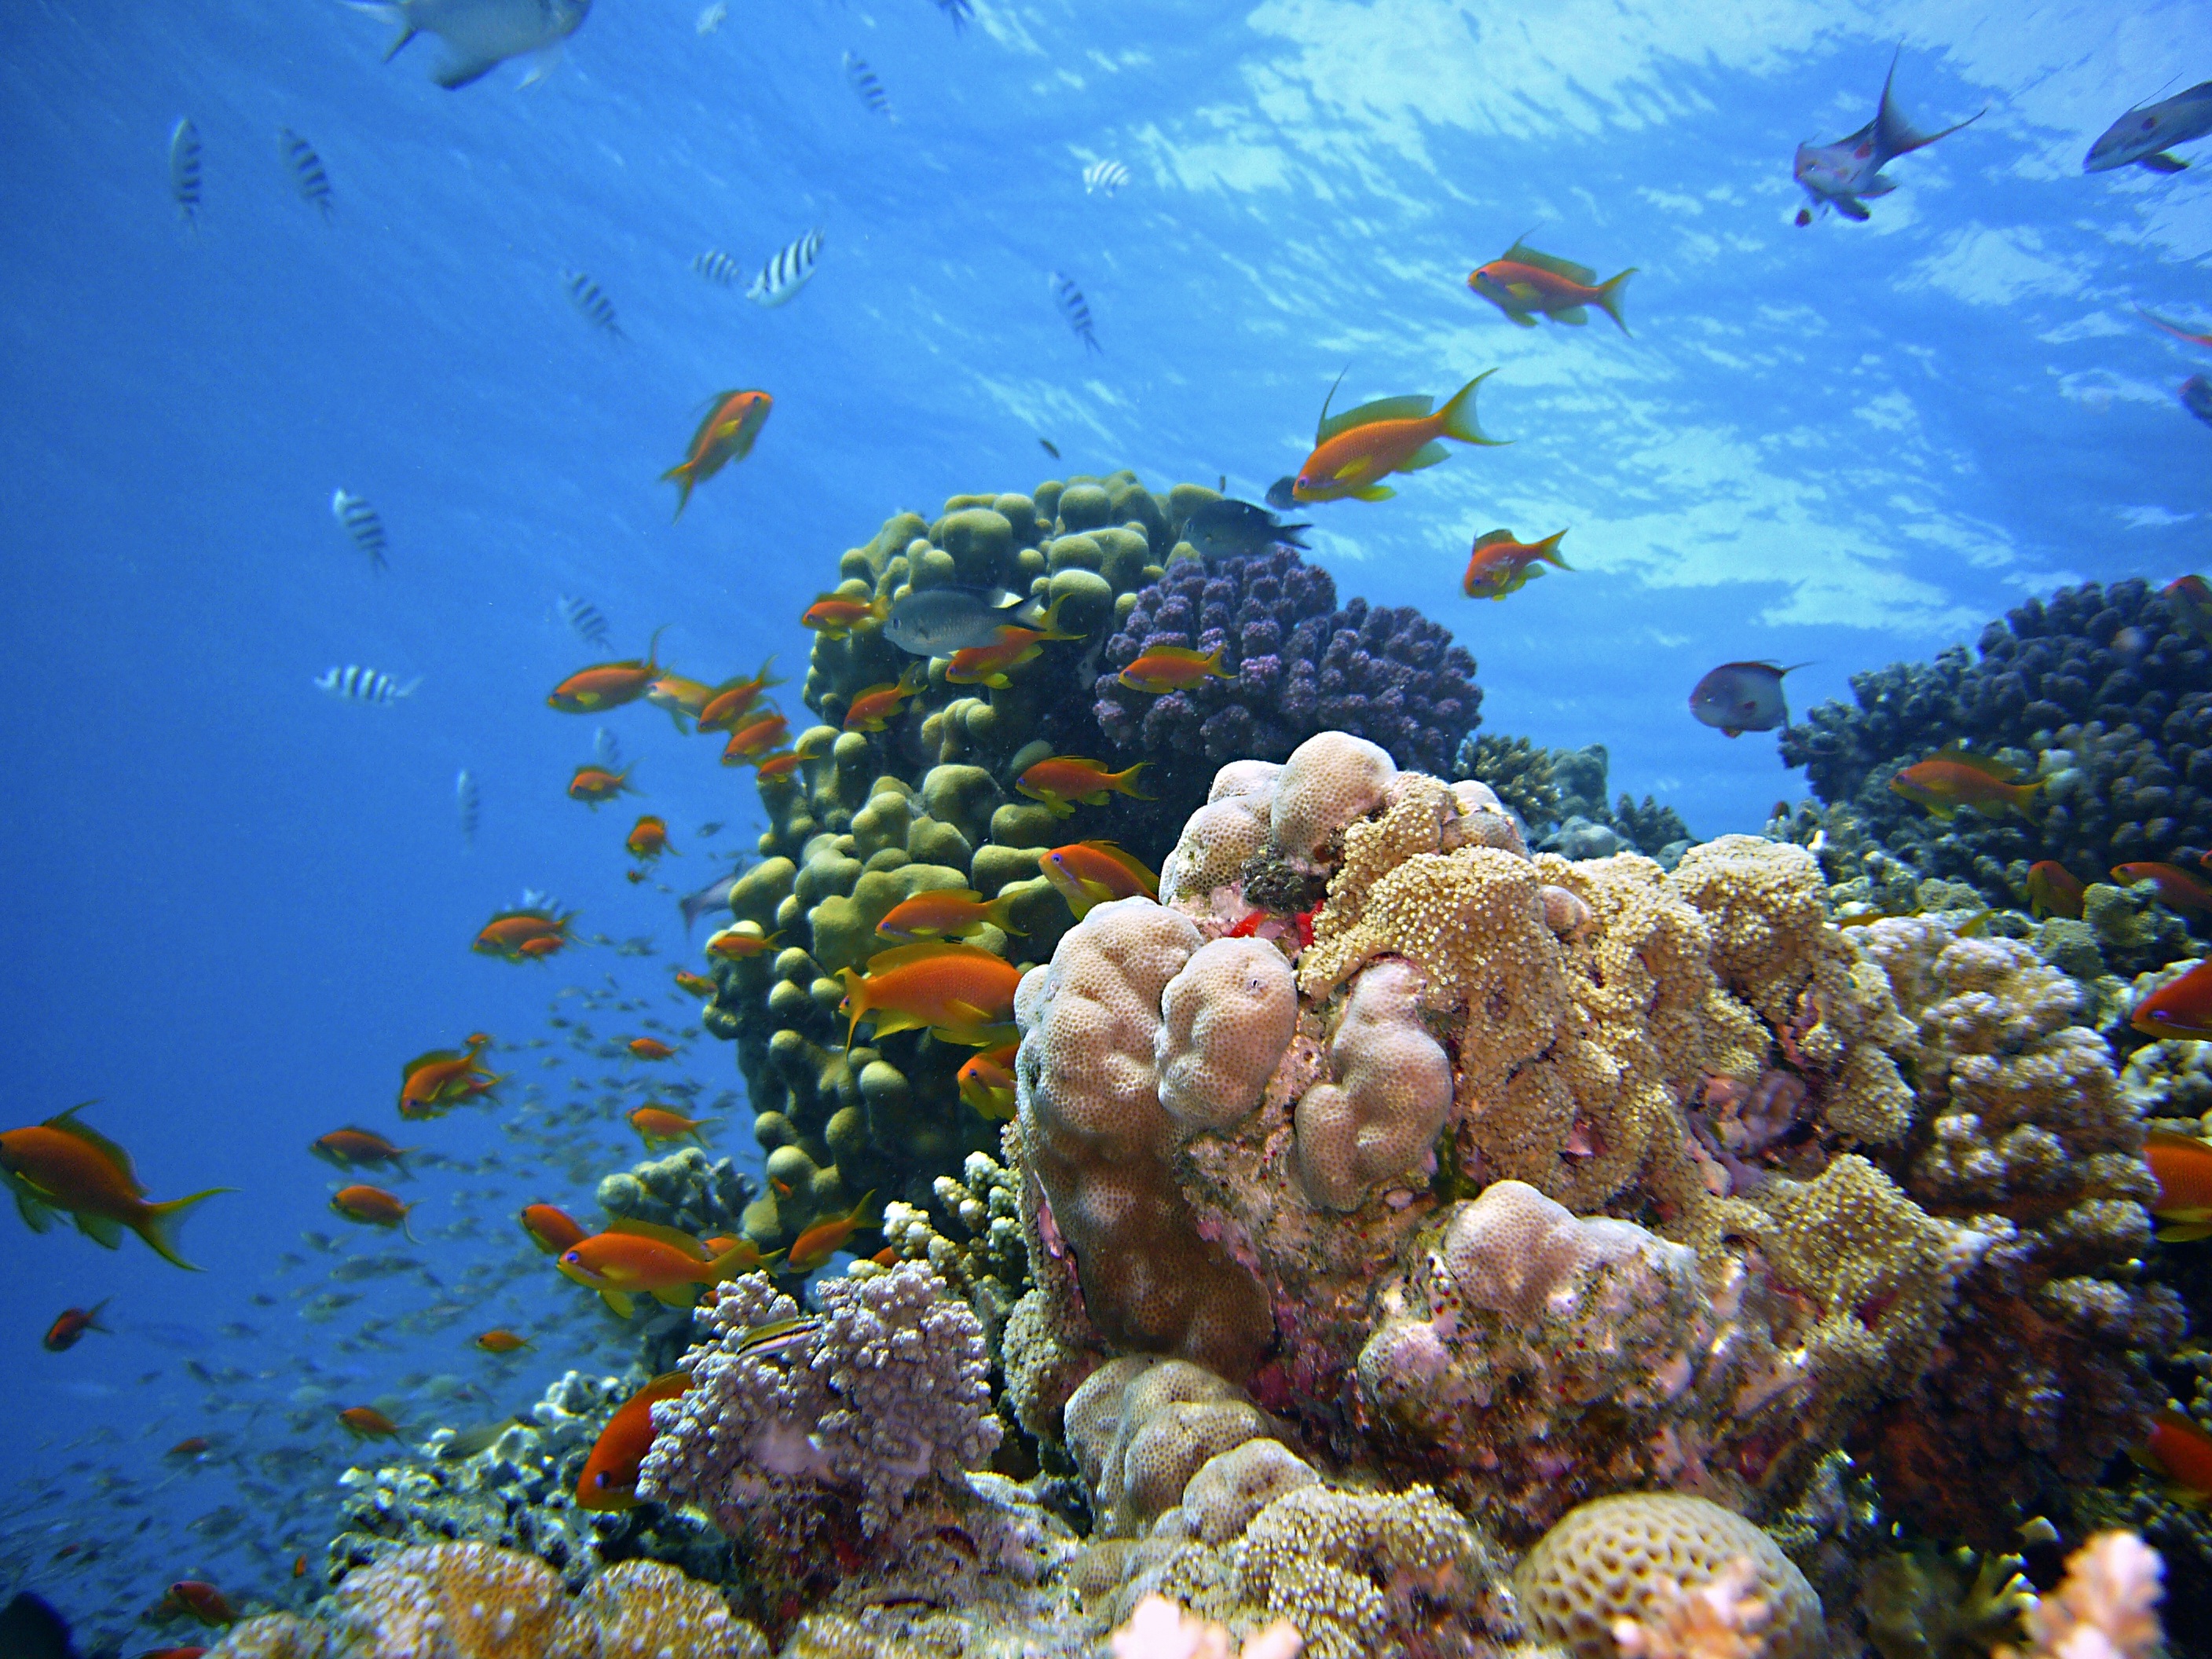
sea, water, diving, underwater, live, color, biology, blue, colorful, fish, coral, coral reef, reef, egypt, creature, habitat, ecosystem, underwater world, meeresbewohner, red sea, landform, unterwasserwald, natural environment, marine biology, coral reef fish, stony coral